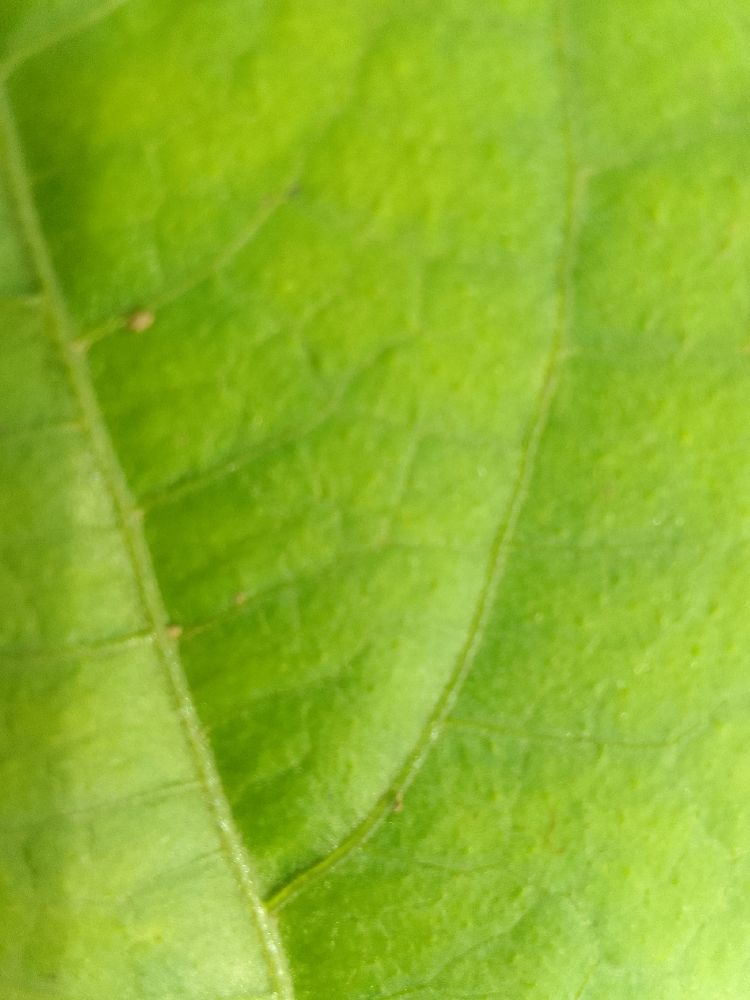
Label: healthy